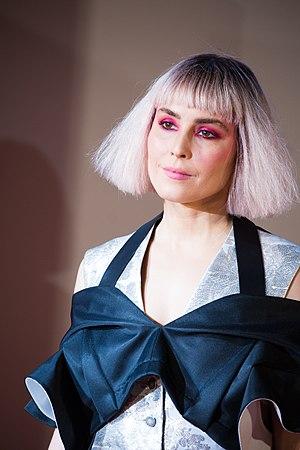
Noomi Rapace, créditée sous son nom de naissance Noomi Norén, au début de sa carrière, née le 28 décembre 1979 à Hudiksvall, en, est une actrice et productrice suédoise.